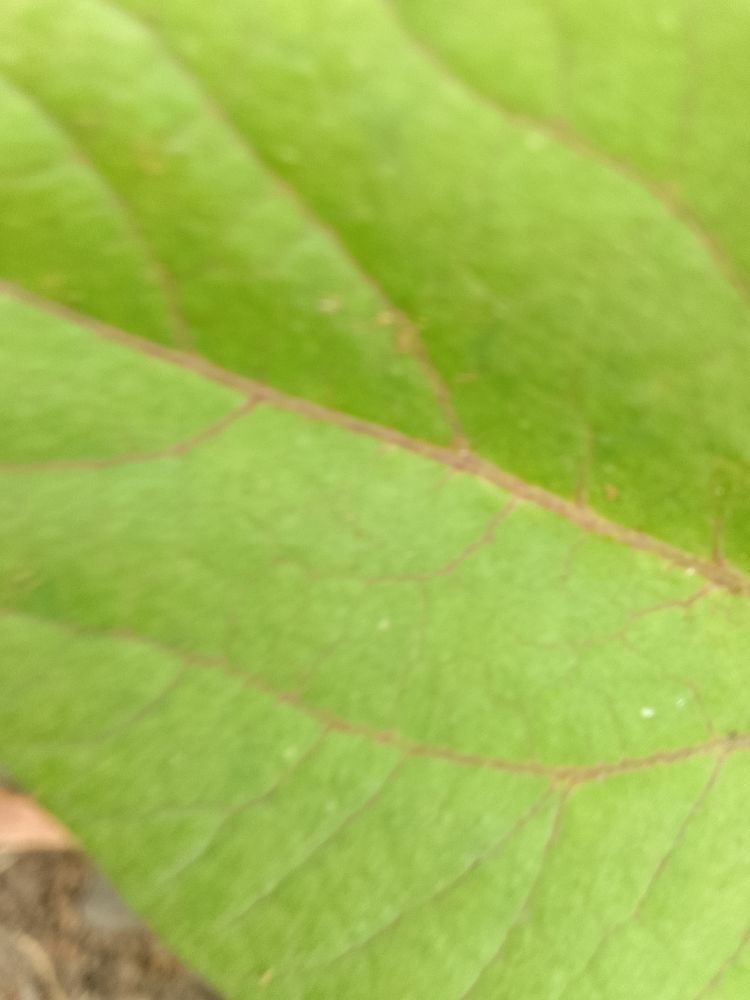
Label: healthy